Chaophraya Phrasadet Surentharathibodi

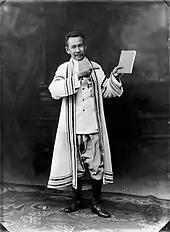
Pia, wearing the "khrui" of a high-ranking official, posing with books in hand

Pia produced numerous works, most of them textbooks written during his career in the Ministry of Public Instruction, focusing on the subjects of ethics and the Thai language. These include—in addition to "Sombat Khong Phudi"—"Phonlamueang Di" ("The Good Citizen"), "Chanya Phaet" ("Medical Ethics"), "Akkharawithi" ("Orthography"), "Phongsawadan Yo" ( "Abridged Chronicles"), "Kham Thiap Ro Lo" ("Comparison of Ro and Lo Words"), "Chuai Phuean" ("Helping Friends") and "Tuean Phuean" ("Warning Friends"). To the modern Thai public, however, his most familiar work is probably the patriotic song "Samakkhi Chumnum" ("United Gathering"), for which Pia wrote the lyrics, and which and is set to the tune of "Auld Lang Syne".